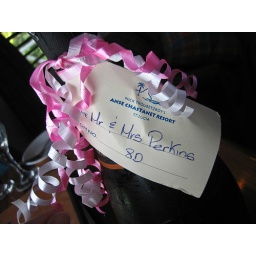
They had a bottle of champagne and a plate of local fruit waiting for us in our room